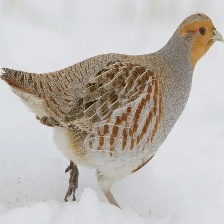
Species: SNOW PARTRIDGE
Scientific name: LERWA LERWA
ImageNet parent category: partridge